Lucens

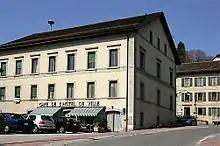
Town hall of Lucens

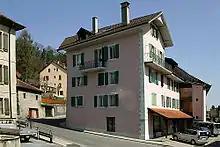
Houses in Lucens

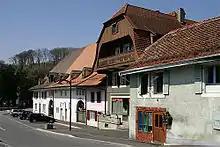
Main street in Lucens

Lucens has a population of . , 31.2% of the population are resident foreign nationals. Over the last 10 years (1999–2009) the population has changed at a rate of 12.2%. It has changed at a rate of 10.8% due to migration and at a rate of 1.5% due to births and deaths.